Rein Jelle Terpstra

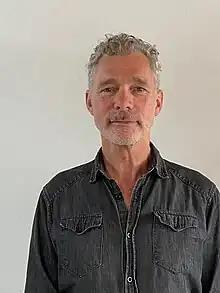

Rein Jelle Terpstra (born 4 July 1960) is a Dutch visual artist and a lecturer at the , in .